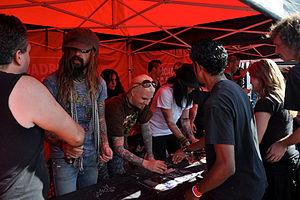
Rob Zombie, de son vrai nom Robert Bartleh Cummings, né le 12 janvier 1965 à Haverhill, dans le Massachusetts, est un chanteur et musicien de metal américain, ainsi qu'un réalisateur de films d'horreur. Après avoir formé le groupe White Zombie à la fin des années 1980 et édité six albums enregistrés en studio, il forme un nouveau groupe, Rob Zombie, et publie six albums, dont le dernier est sorti en 2016.